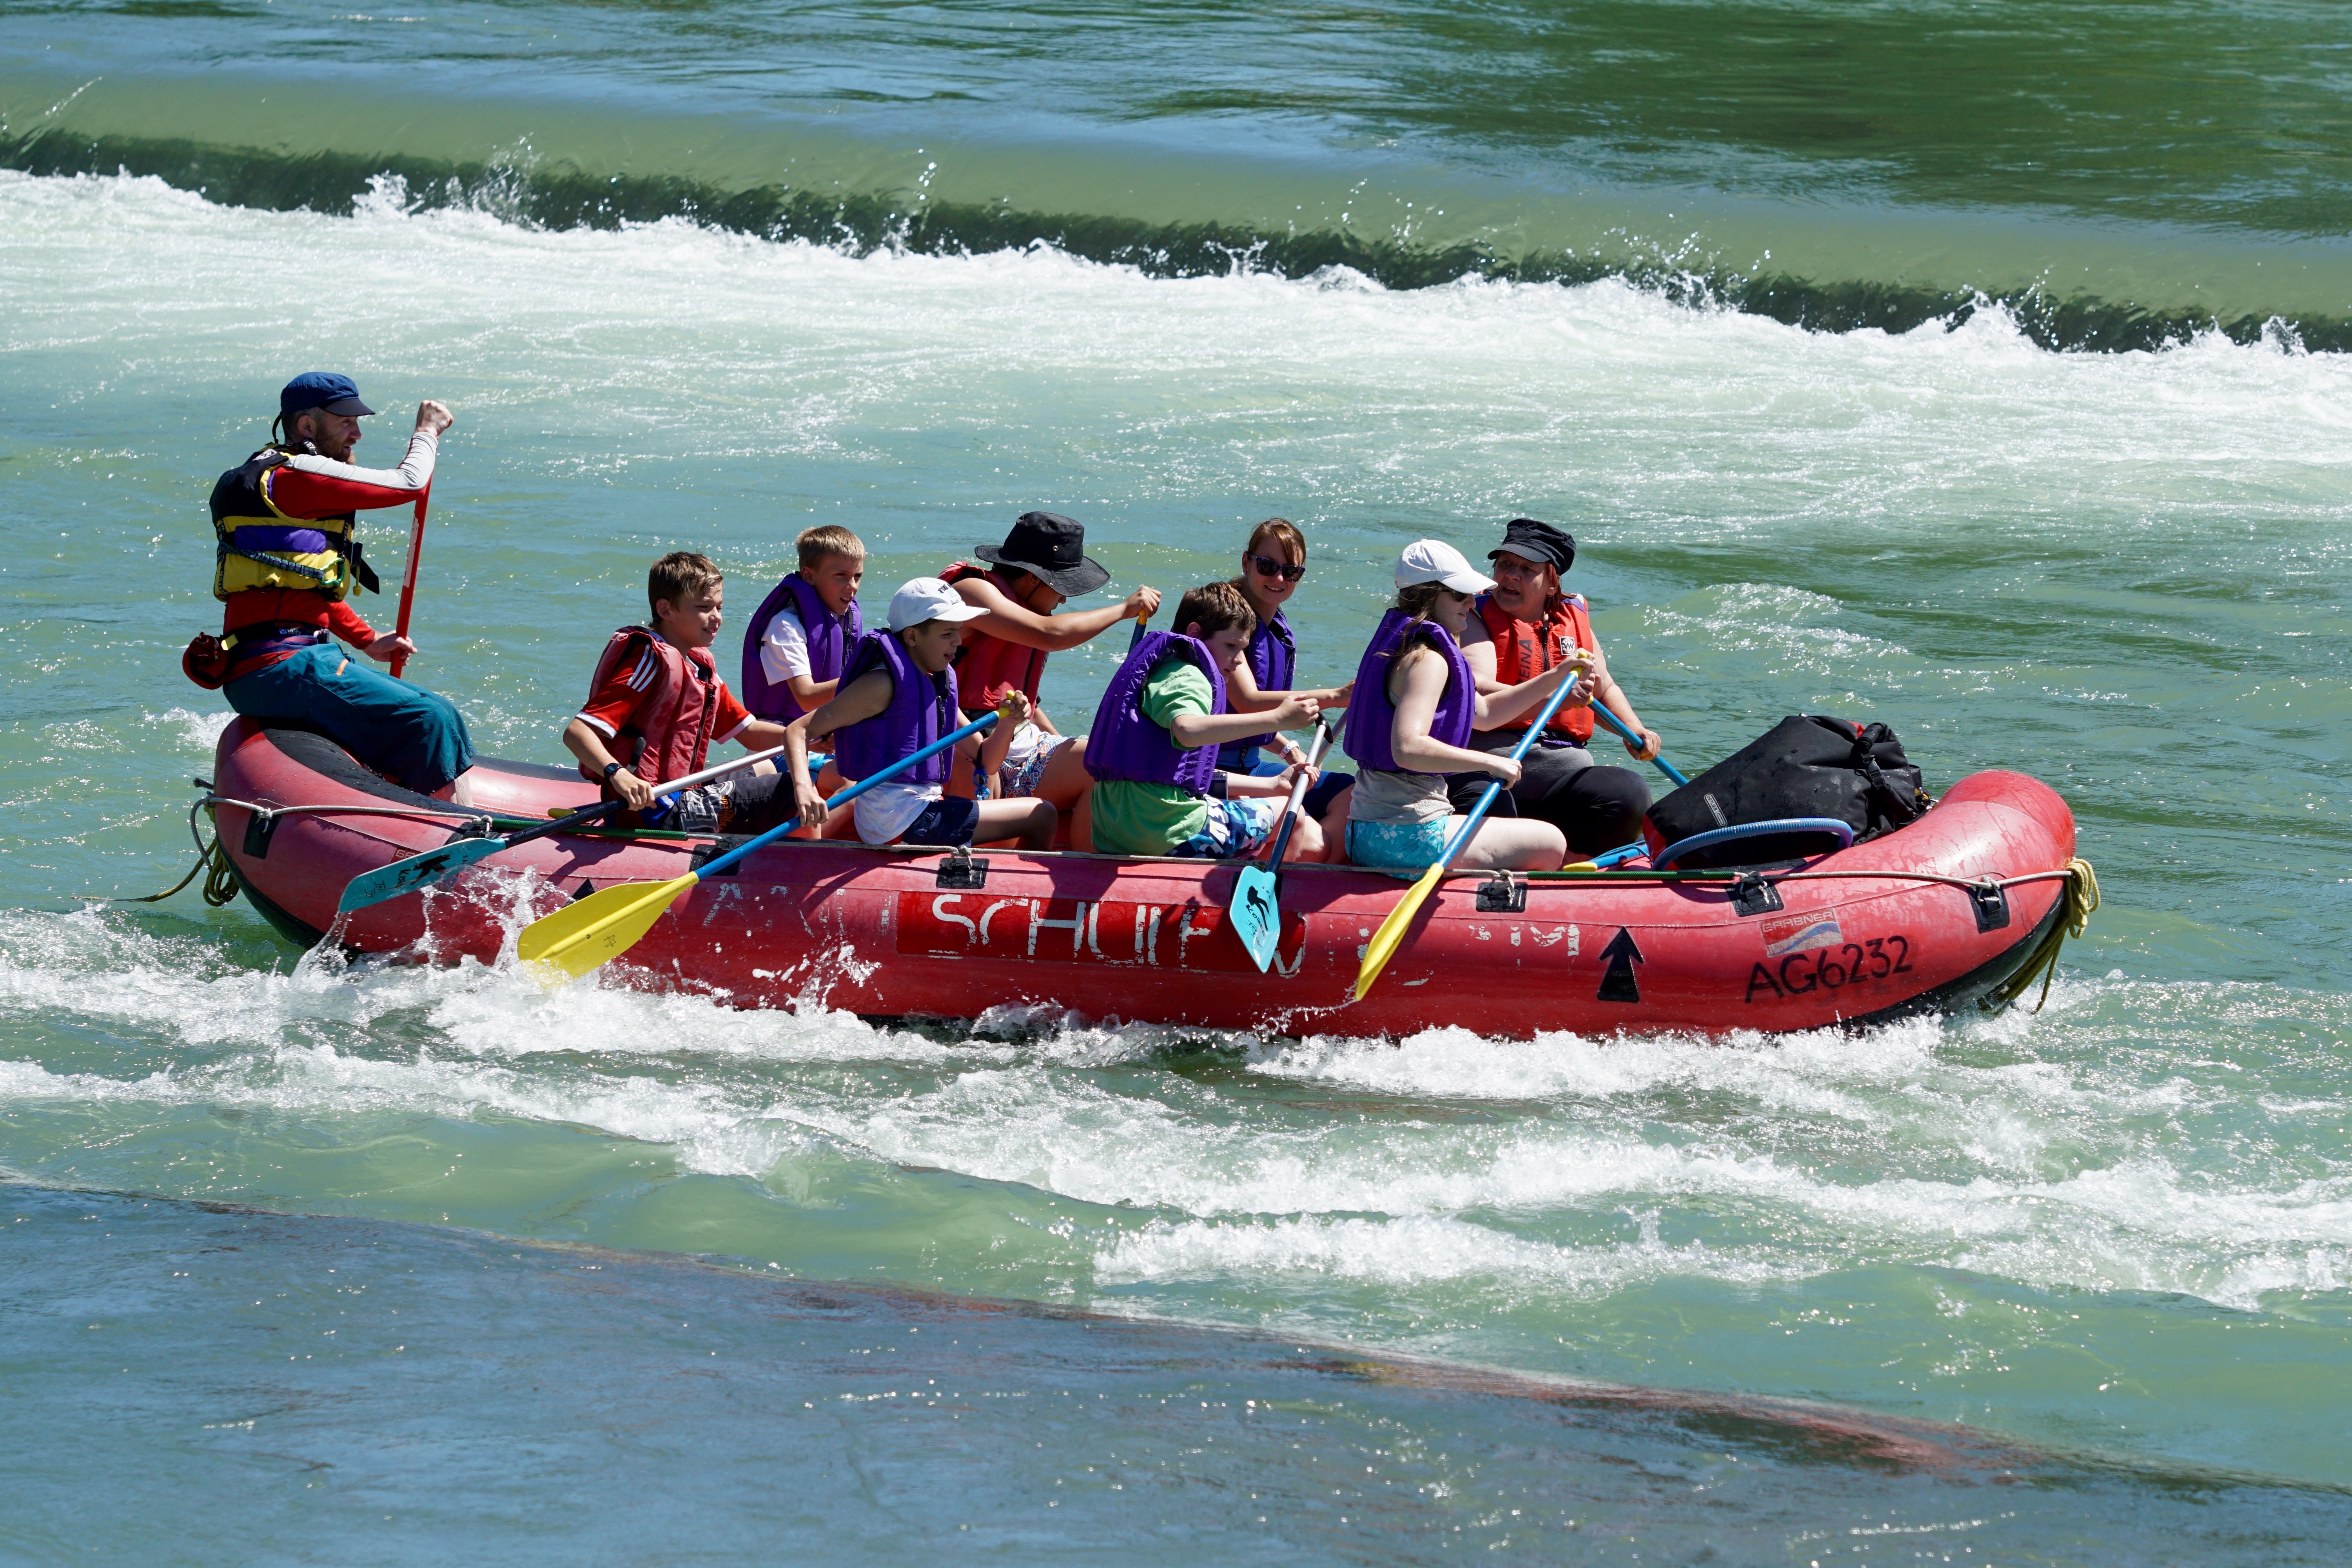
boat, river, recreation, flow, vehicle, sports, boating, raft, water sport, dinghy, rafting, life jackets, outdoor recreation, watercraft rowing, inmates, whitewater rafts